Encore (Eminem album)

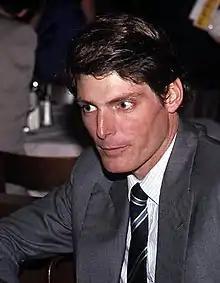
Actor Christopher Reeve is mentioned in several lyrics and was the namesake of an unused track that was later renamed and released on "The Death of Slim Shady (Coup de Grâce)" (2024).

Overall, "Encore" contains more comedic themes and lyrics than Eminem's previous albums, including occasional toilet humor. As conveyed through the album's title, cover art, and certain lyrics, "Encore" was originally set to be Eminem's final studio album. The album is interspersed with skits in which Eminem has phone calls with Paul Rosenberg, his music manager and entertainment attorney.